Robert Clark (businessman)

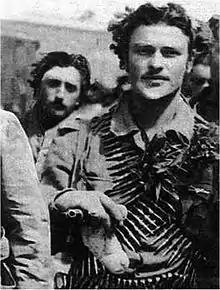
Italian partisans of the Second World War

Clark volunteered for parachute training with SOE and was subsequently allocated to Operation Clarion, the designation for British assistance provided to anti-German partisans in northern Italy. He parachuted into the Piedmont Mountains, south of Turin, in November 1944 with a radio operator, Petty Officer Edward Cauvain, to act as liaison officer to the partisans there. When Clark made his parachute jump he had Falla, his childhood teddy bear, inside his battledress for comfort and good luck. Despite this, he landed off course and into a tree, breaking two ribs. Clark was rescued by a local partisan, Sergio Curetti of the 3rd Division of Italian partisans.